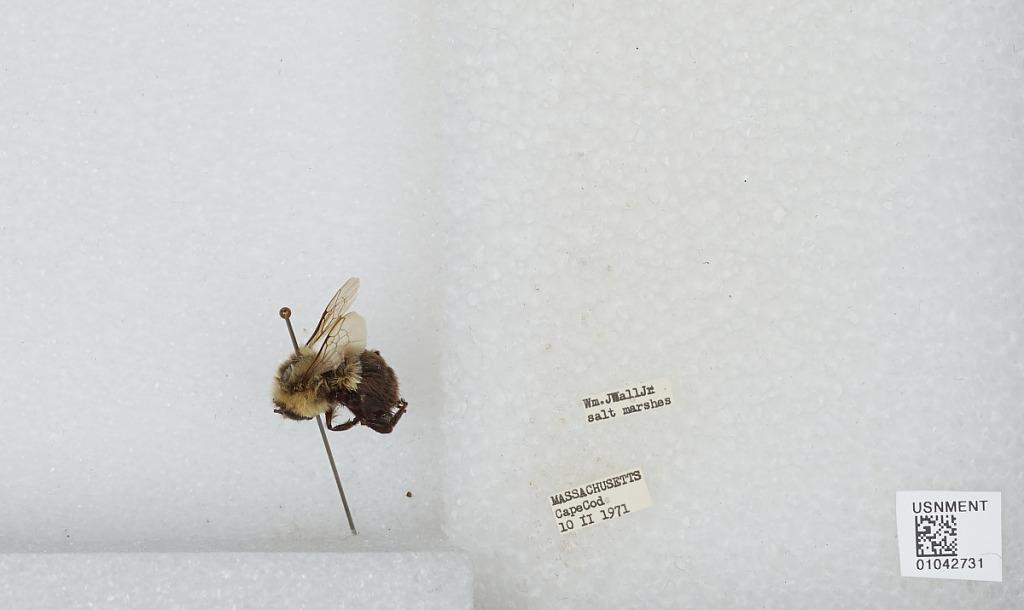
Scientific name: Bombus sp.
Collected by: W. Wall
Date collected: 1971-2-10
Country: United States
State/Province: Massachusetts
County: Barnstable
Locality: Cape Cod
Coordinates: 41.68, -70.2